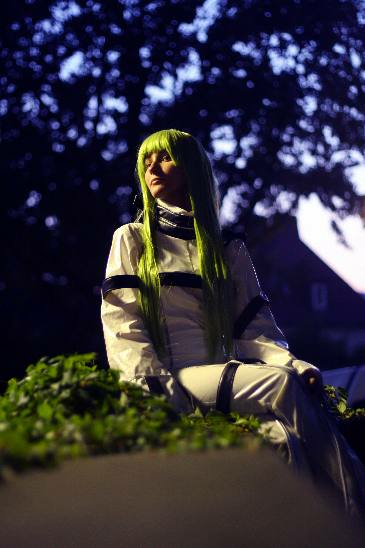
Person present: Yes